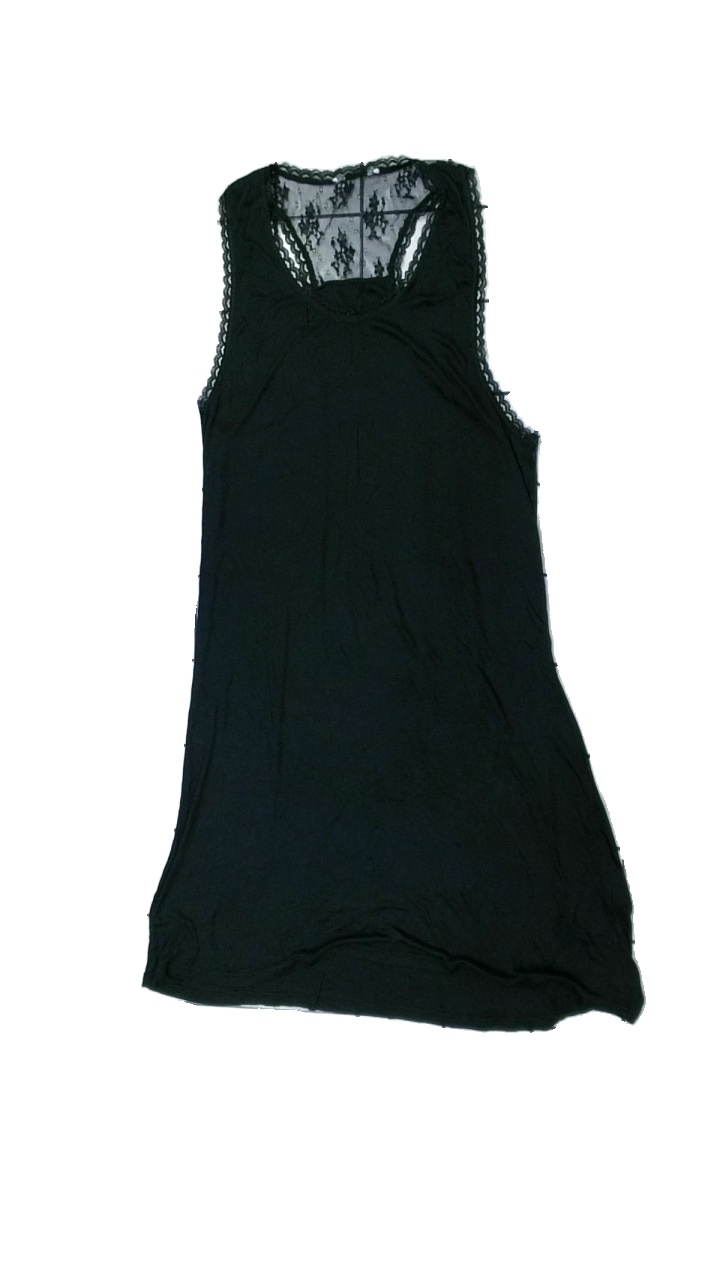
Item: Night Gown (Ladies)
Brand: Missing
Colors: Black
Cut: Regular
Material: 100% visc
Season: All
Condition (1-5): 3
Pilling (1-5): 3
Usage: Export
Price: <50